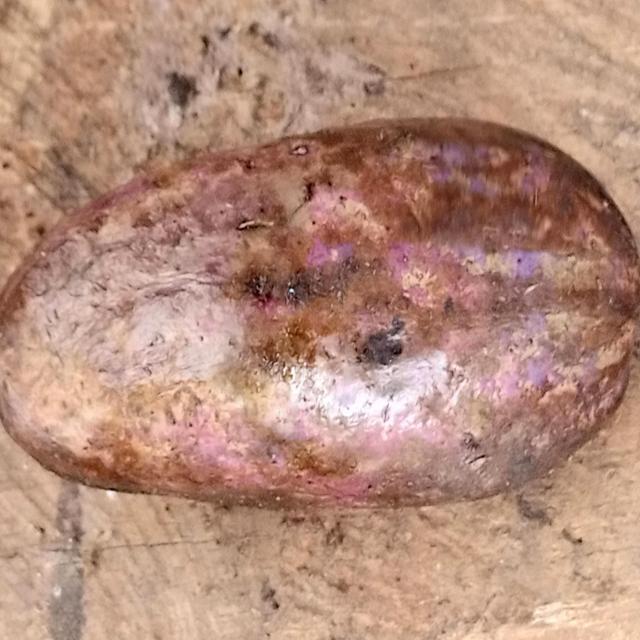
Plum grade: unripe